Miami Arena

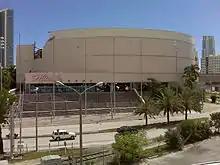
Miami Arena being demolished, view from the west, taken September 24, 2008. The west wall was the last to fall, October 21, 2008.

Completed in 1988 at a cost of $52.5 million, its opening took business away from the Hollywood Sportatorium and eventually led to that venue's demolition. The arena was the home of the Miami Heat from 1988 to 1999, the Florida Panthers from 1993 to 1998, the University of Miami basketball teams from 1988 to 2003, the Miami Hooters of the Arena Football League from 1993 to 1995, the Miami Matadors of the ECHL in 1998 and the Miami Manatees of the WHA2 in 2003. The first game played by the Heat in their first home was a loss to the Los Angeles Clippers, 111–91, on November 5, 1988; the first victory came a month and a half later against the Utah Jazz, 101–80.